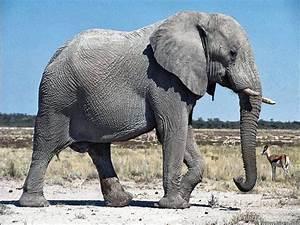
elephant